Festival de las Máscaras (2011)

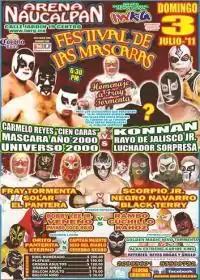

The Festival de las Máscaras (2011) (Spanish for "Festival of the Mask") was an annual professional wrestling major event produced by Mexican professional wrestling promotion International Wrestling Revolution Group (IWRG), which took place on August 2, 2011 in Arena Naucalpan, Naucalpan, State of Mexico, Mexico. For this annual event the "Comisión de Box y Lucha Libre Mexico D.F." ("Mexico City Boxing and Wrestling Commission") allowed wrestlers who had previously been unmasked after losing a "Luchas de Apuestas", or bet match, to wear their masks again. The main event of the show heralded back to long running storyline feuds between Rayo de Jalisco, Jr., El Canek and Konnan against the brothers known as "Los Hermanos Dinamita" (Cien Caras, Máscara Año 2000 and Universo 2000). Cien Caras had originally lost his mask to Rayo de Jalisco, Jr. and Universo 2000 was unmasked by El Canek, but for one night they were allowed to wear the masks again as they wrestled against their longtime rivals.